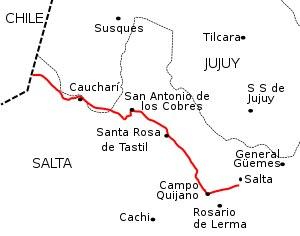
La Route Nationale 51 est une route d'Argentine, qui parcourt l'ouest de la province de Salta et le sud-ouest de celle de Jujuy. Par son parcours de